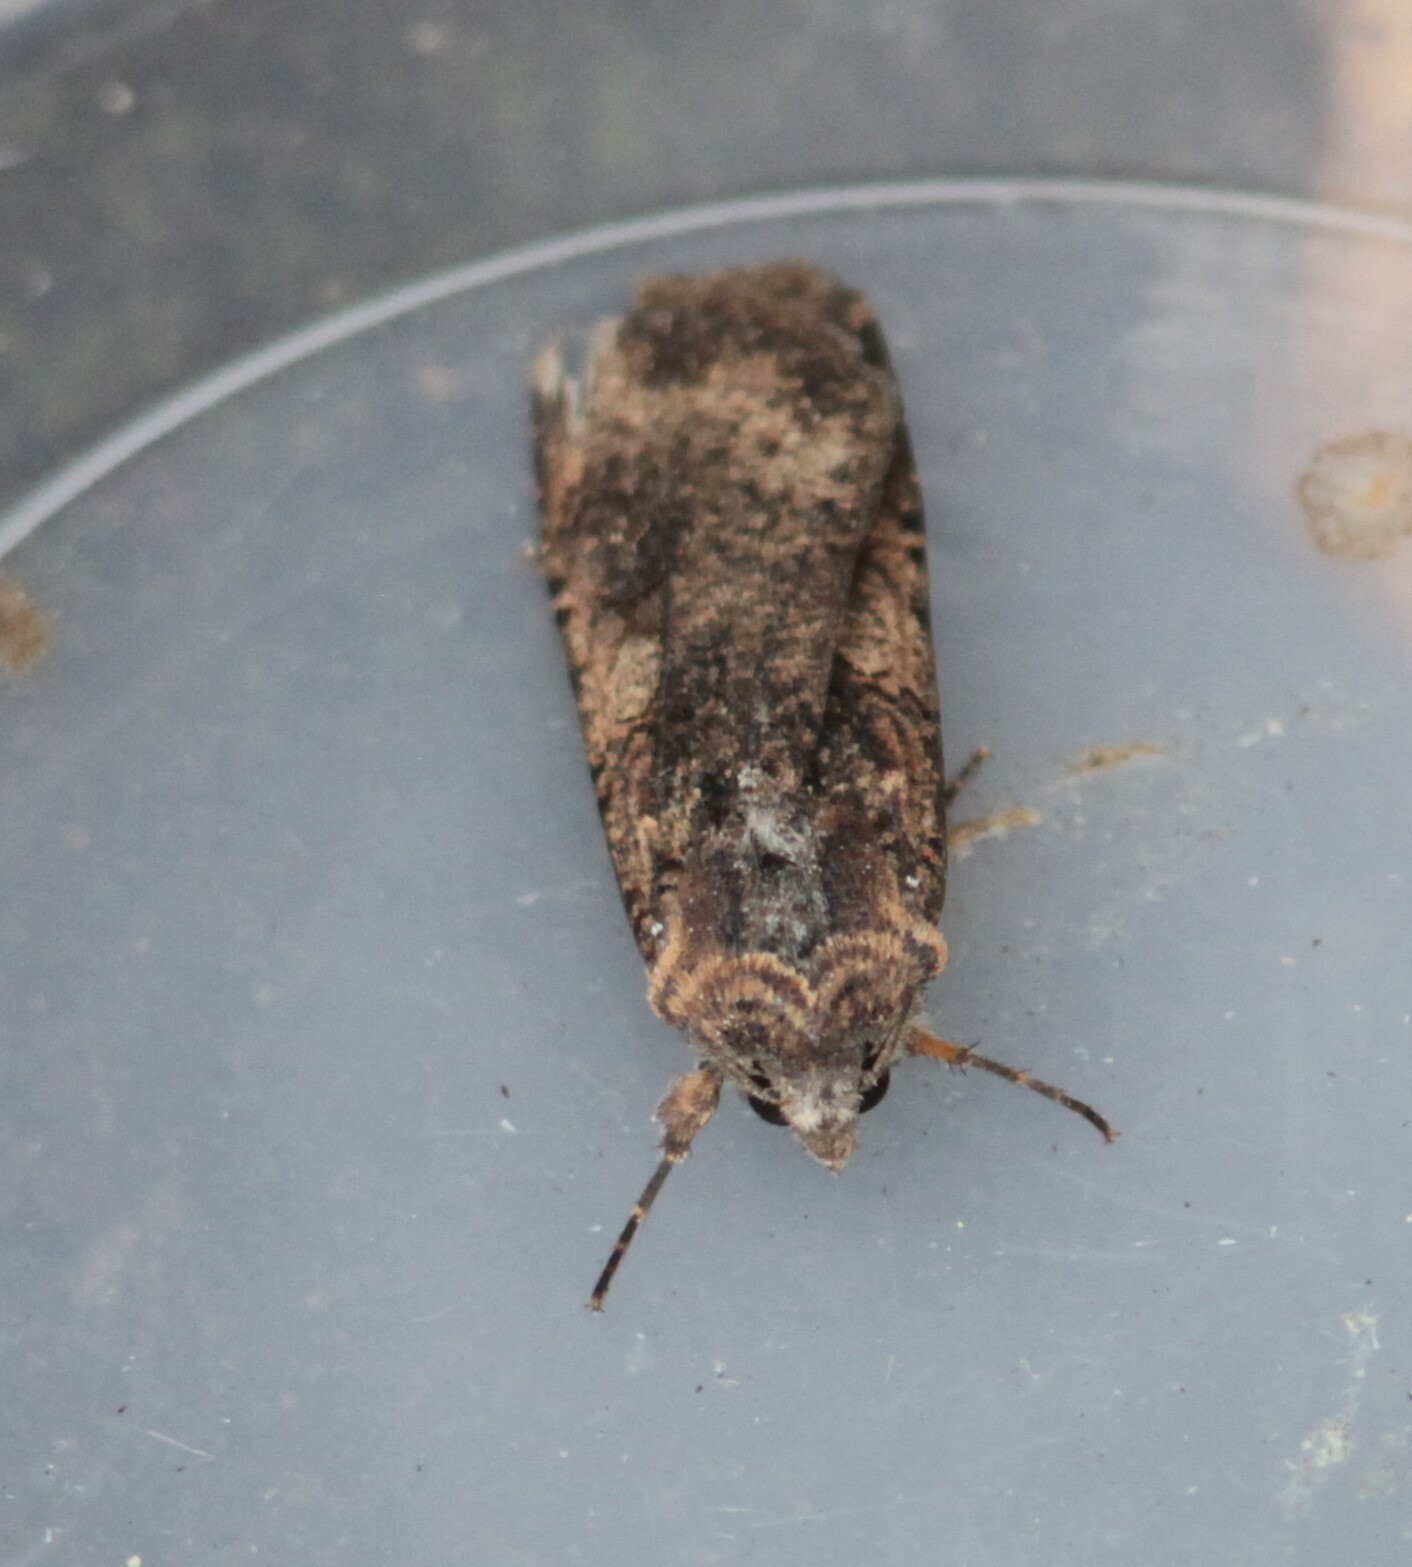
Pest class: cutworms